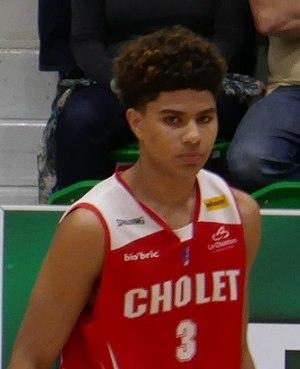
Killian Hayes avec Cholet
Cholet Basket est un club professionnel de basket-ball français créé en 1975 et situé à Cholet.